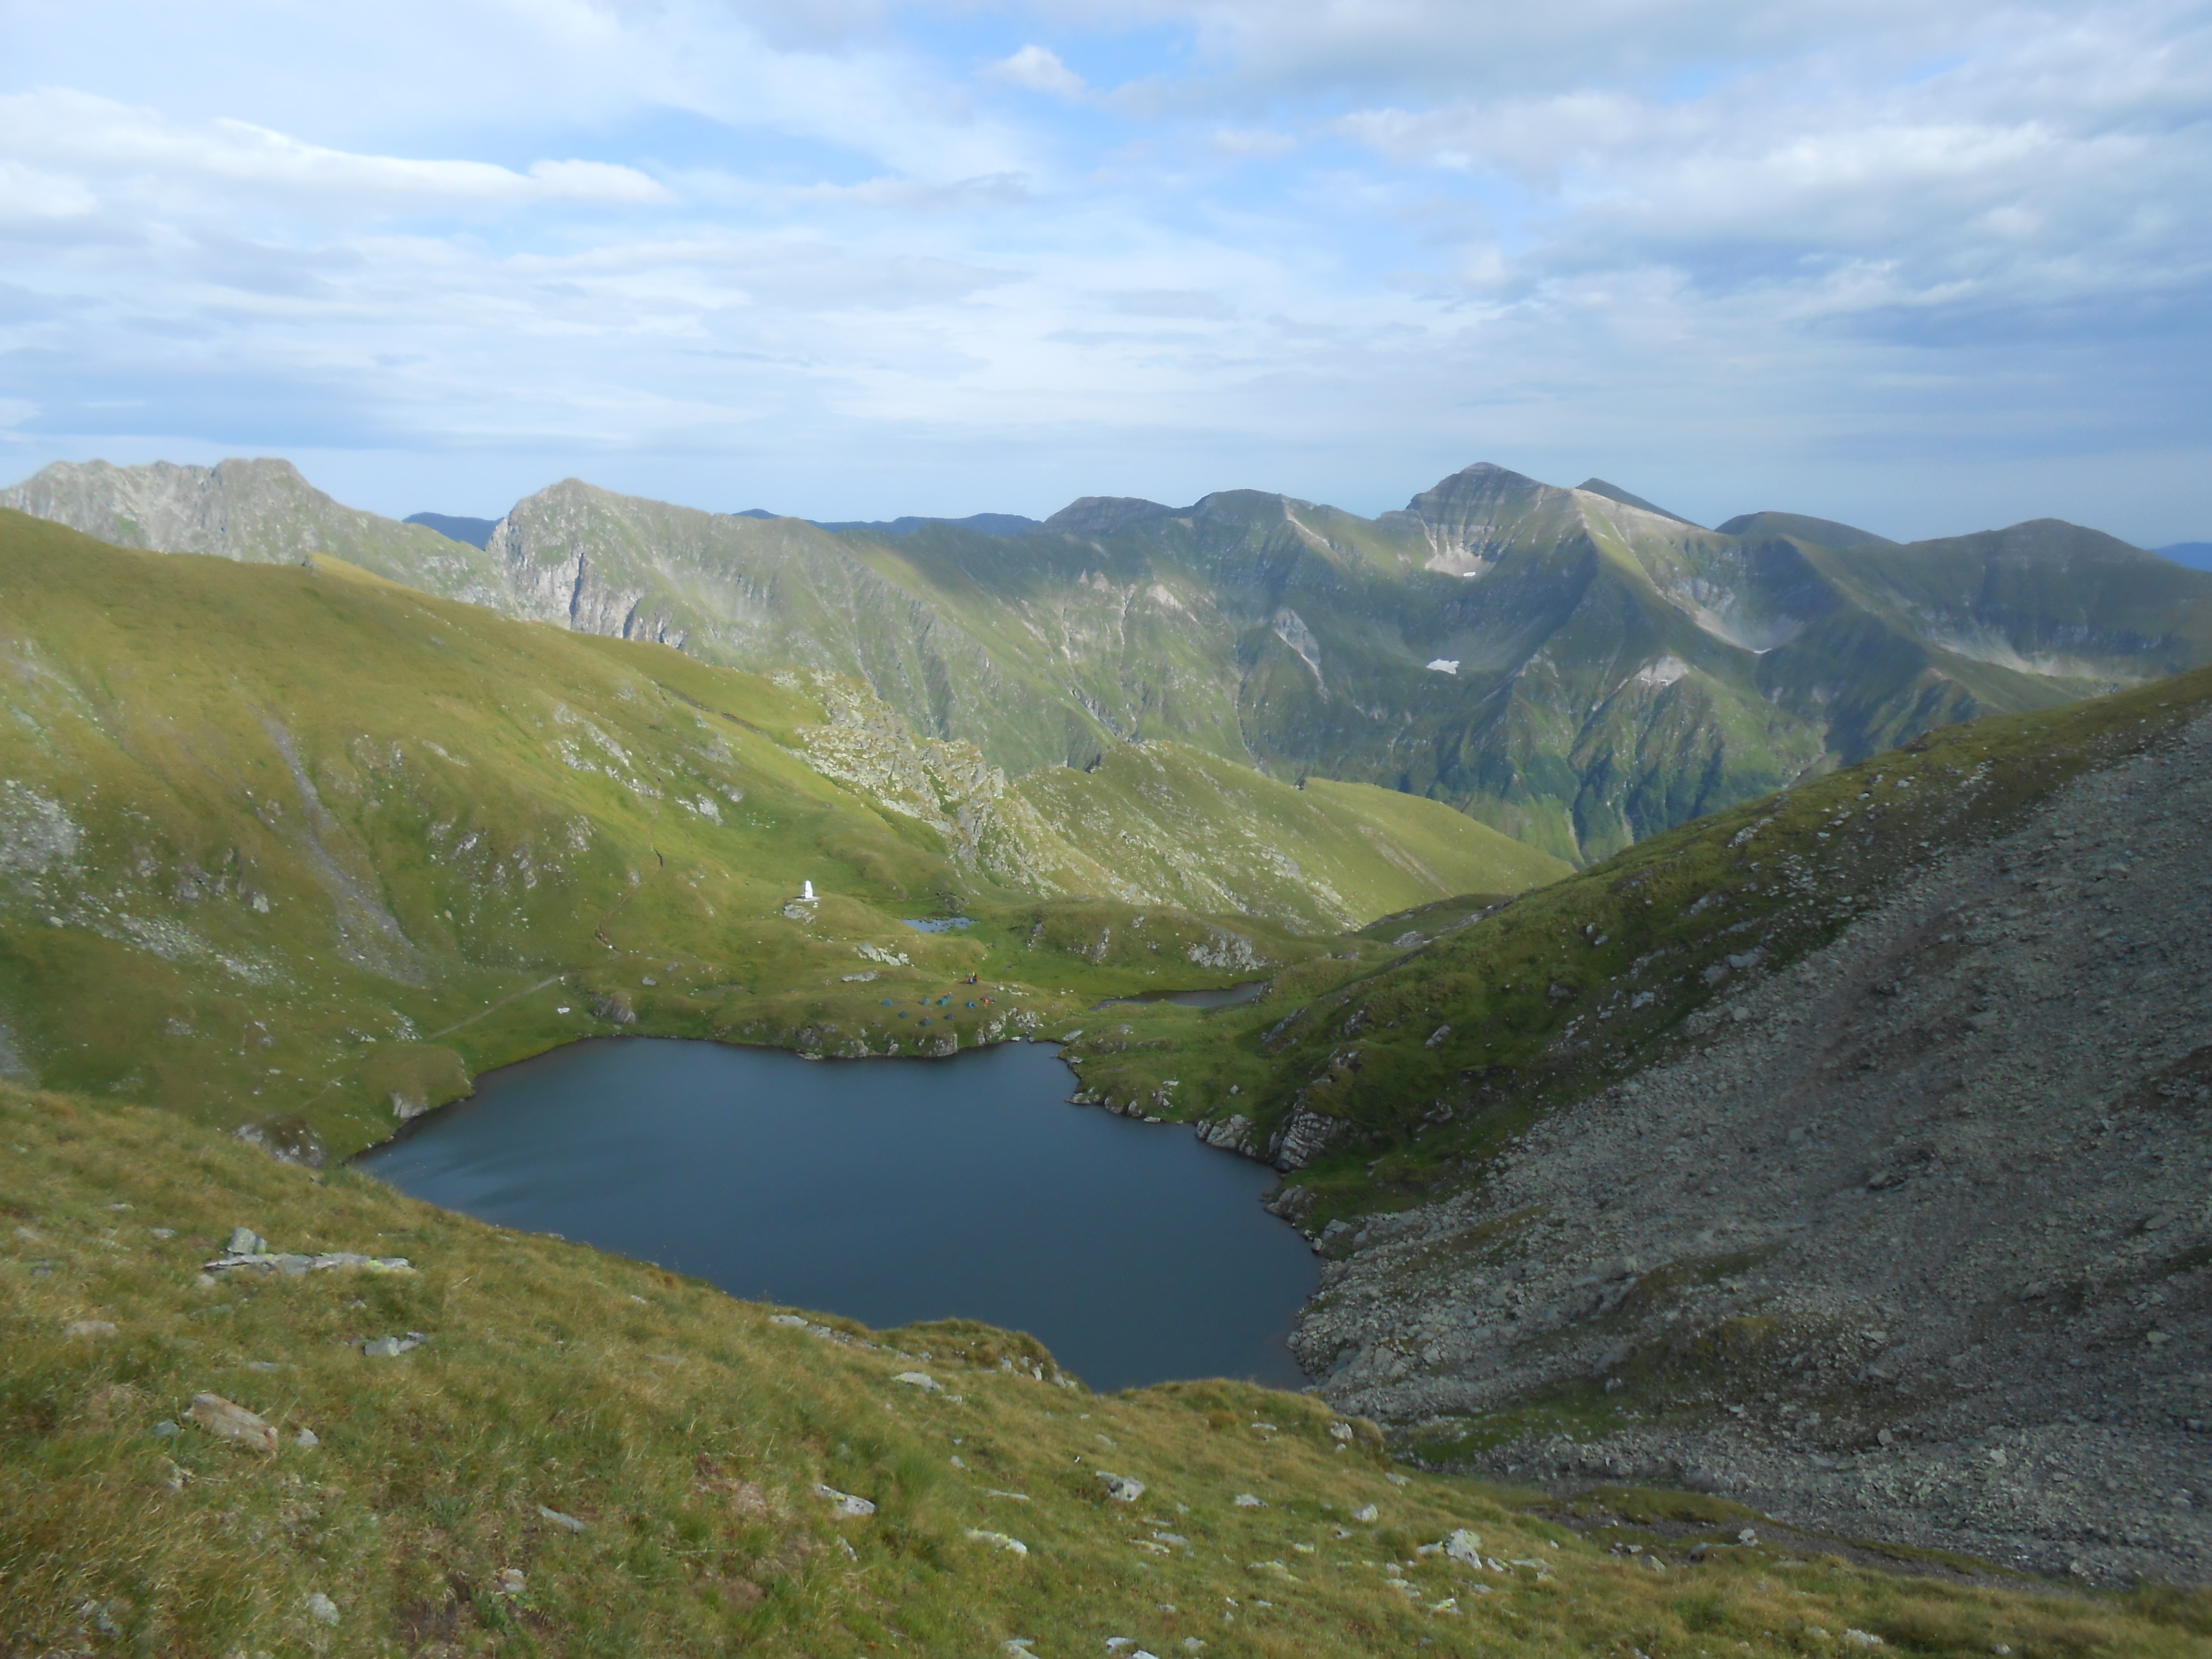
landscape, nature, wilderness, walking, mountain, sky, meadow, hill, lake, valley, mountain range, hike, fjord, reservoir, highland, terrain, ridge, height, alps, plateau, fell, top, loch, romania, landform, transfagarasan, tarn, lake district, mountain pass, geographical feature, mountainous landforms, goat lake